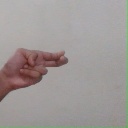
अक्षर: ह